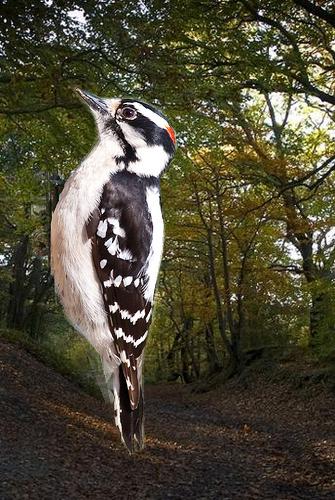
Bird species: Downy_Woodpecker
Bird type: landbird
Background: land